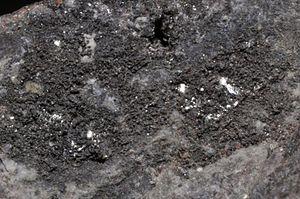
billes de mercure natif
Le mercure natif est une espèce minérale naturelle, corps simple métallique liquide et très dense, constitué de l'élément chimique mercure. C’est le seul minéral à l'état liquide qui appartient à la classe minéralogique des éléments natifs, en particulier des métaux natifs. Il est assez rare.